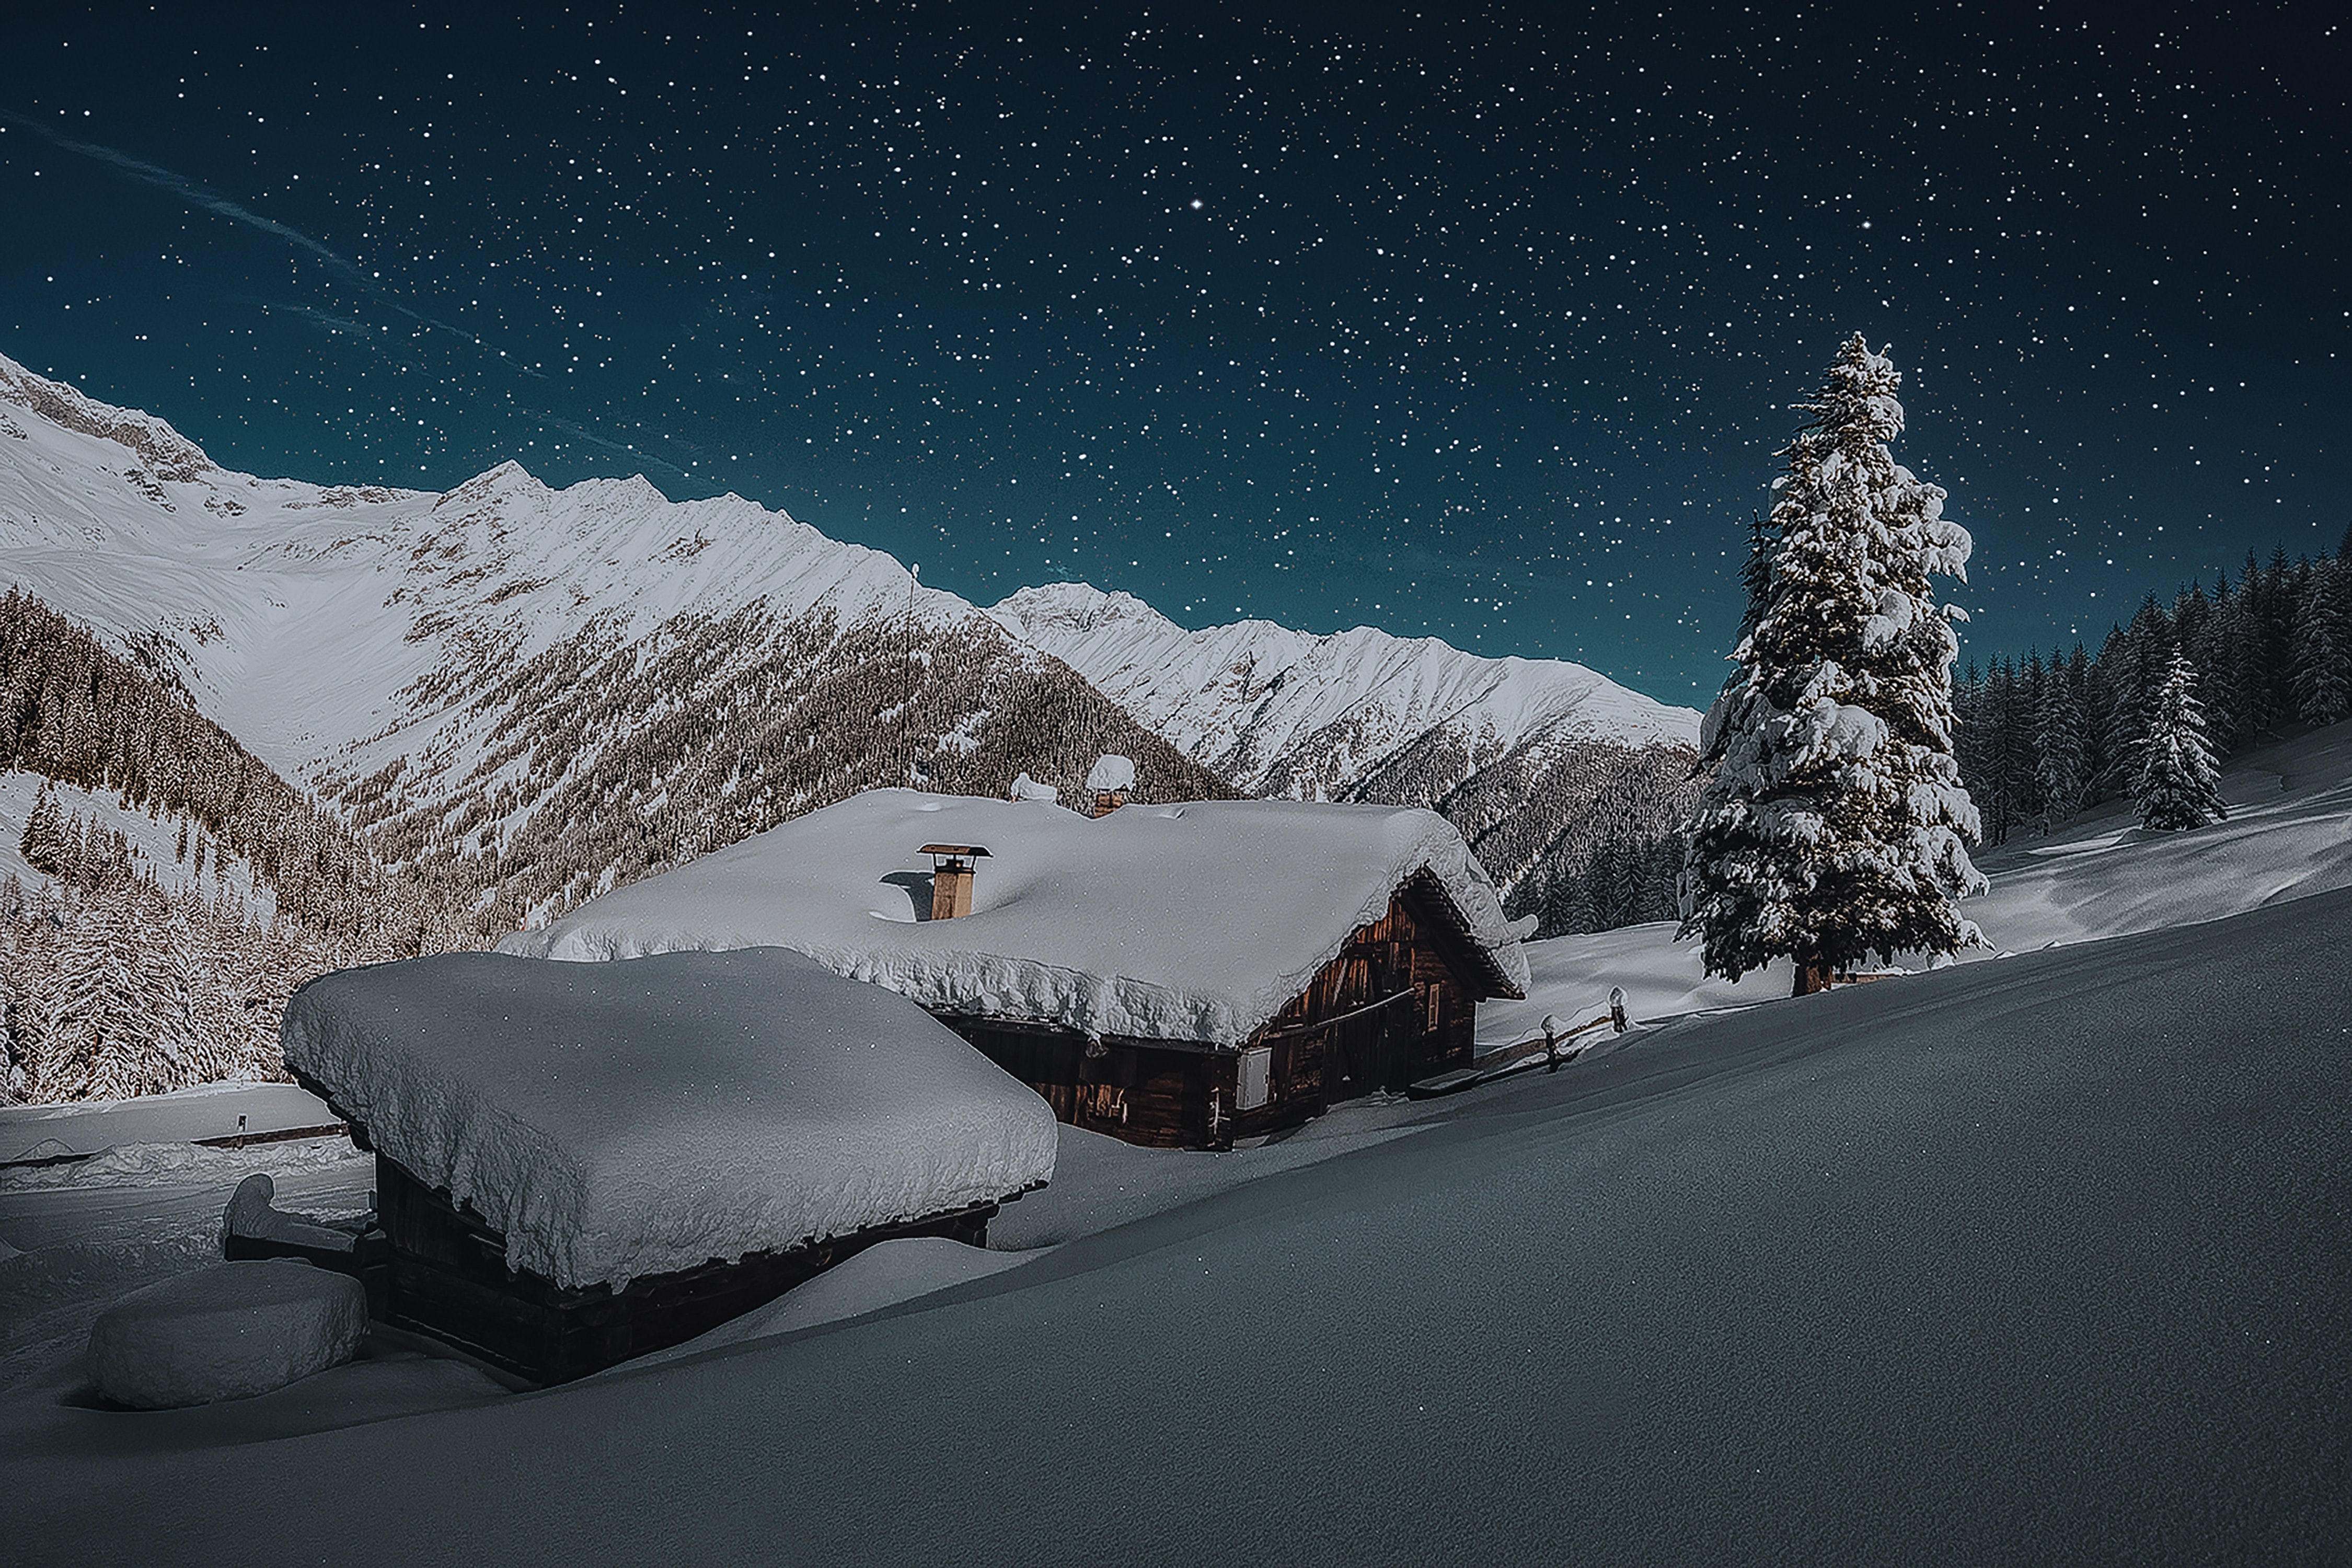
snow, winter, sky, freezing, tree, night, mountain, geological phenomenon, alps, mountain range, frost, house, atmosphere, home, landscape, cloud, glacial landform, slope, moonlight, hut, pine family, world, fir, conifer, terrain